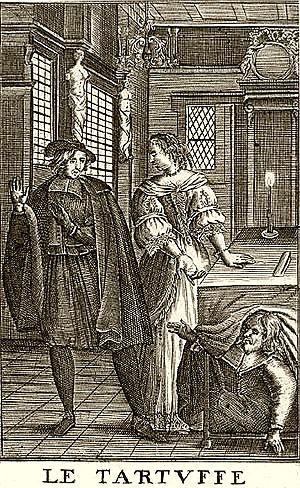
Un coup de théâtre est un événement imprévu, survenant au cours d’une pièce de théâtre.